Bia (rapper)

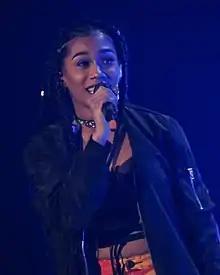
Bia in 2017

Bianca Miquela Landrau (born August 16, 1991), known professionally as Bia, is an American rapper who debuted on the Oxygen reality television series "Sisterhood of Hip Hop". She signed to Pharrell's I Am Other record label, in partnership with RCA Records in 2014. Her first EP, "Nice Girls Finish Last: Cuidado", was released in 2018. She is best recognized for featuring on the 2016 single "Safari" by J Balvin and "Best on Earth" by Russ in 2019. In early 2020, Bia signed a new record deal with Epic Records, releasing her second EP, "For Certain", on December 11, 2020. The EP spawned the single "Whole Lotta Money", which later was released as a remix featuring Nicki Minaj and reached the top 20 of the "Billboard" Hot 100.